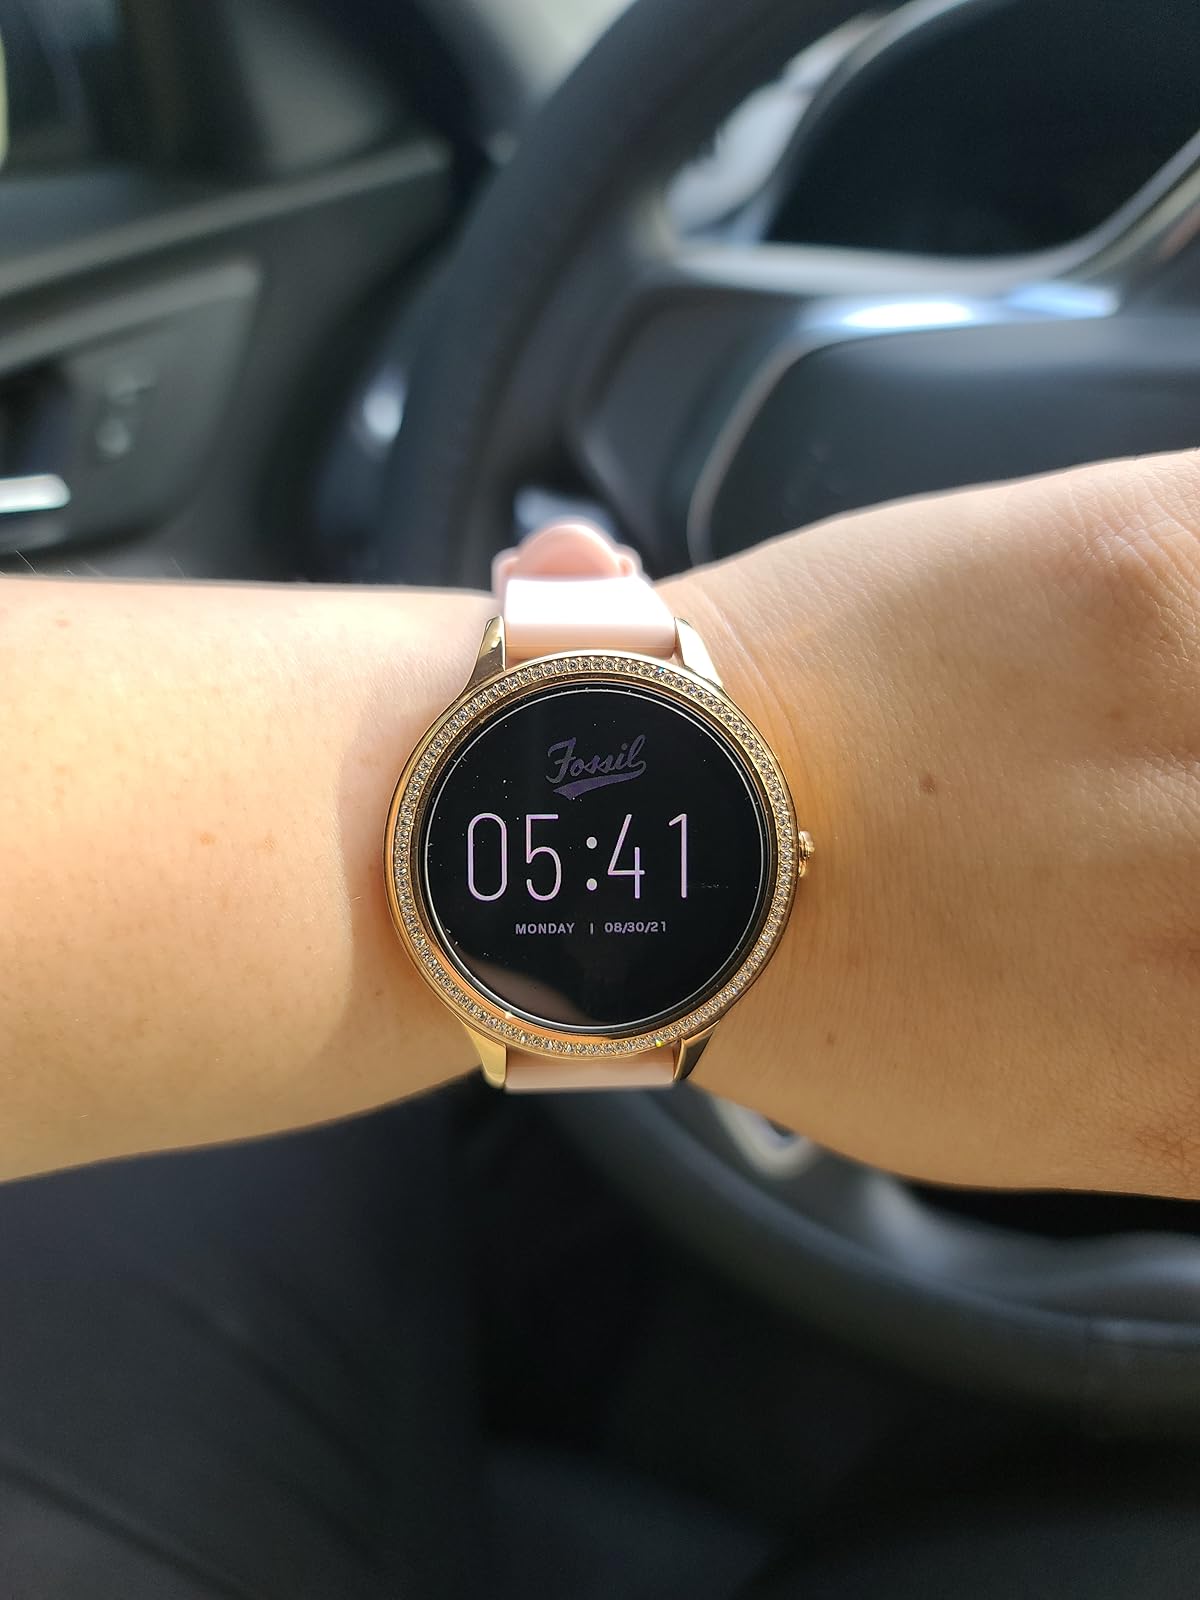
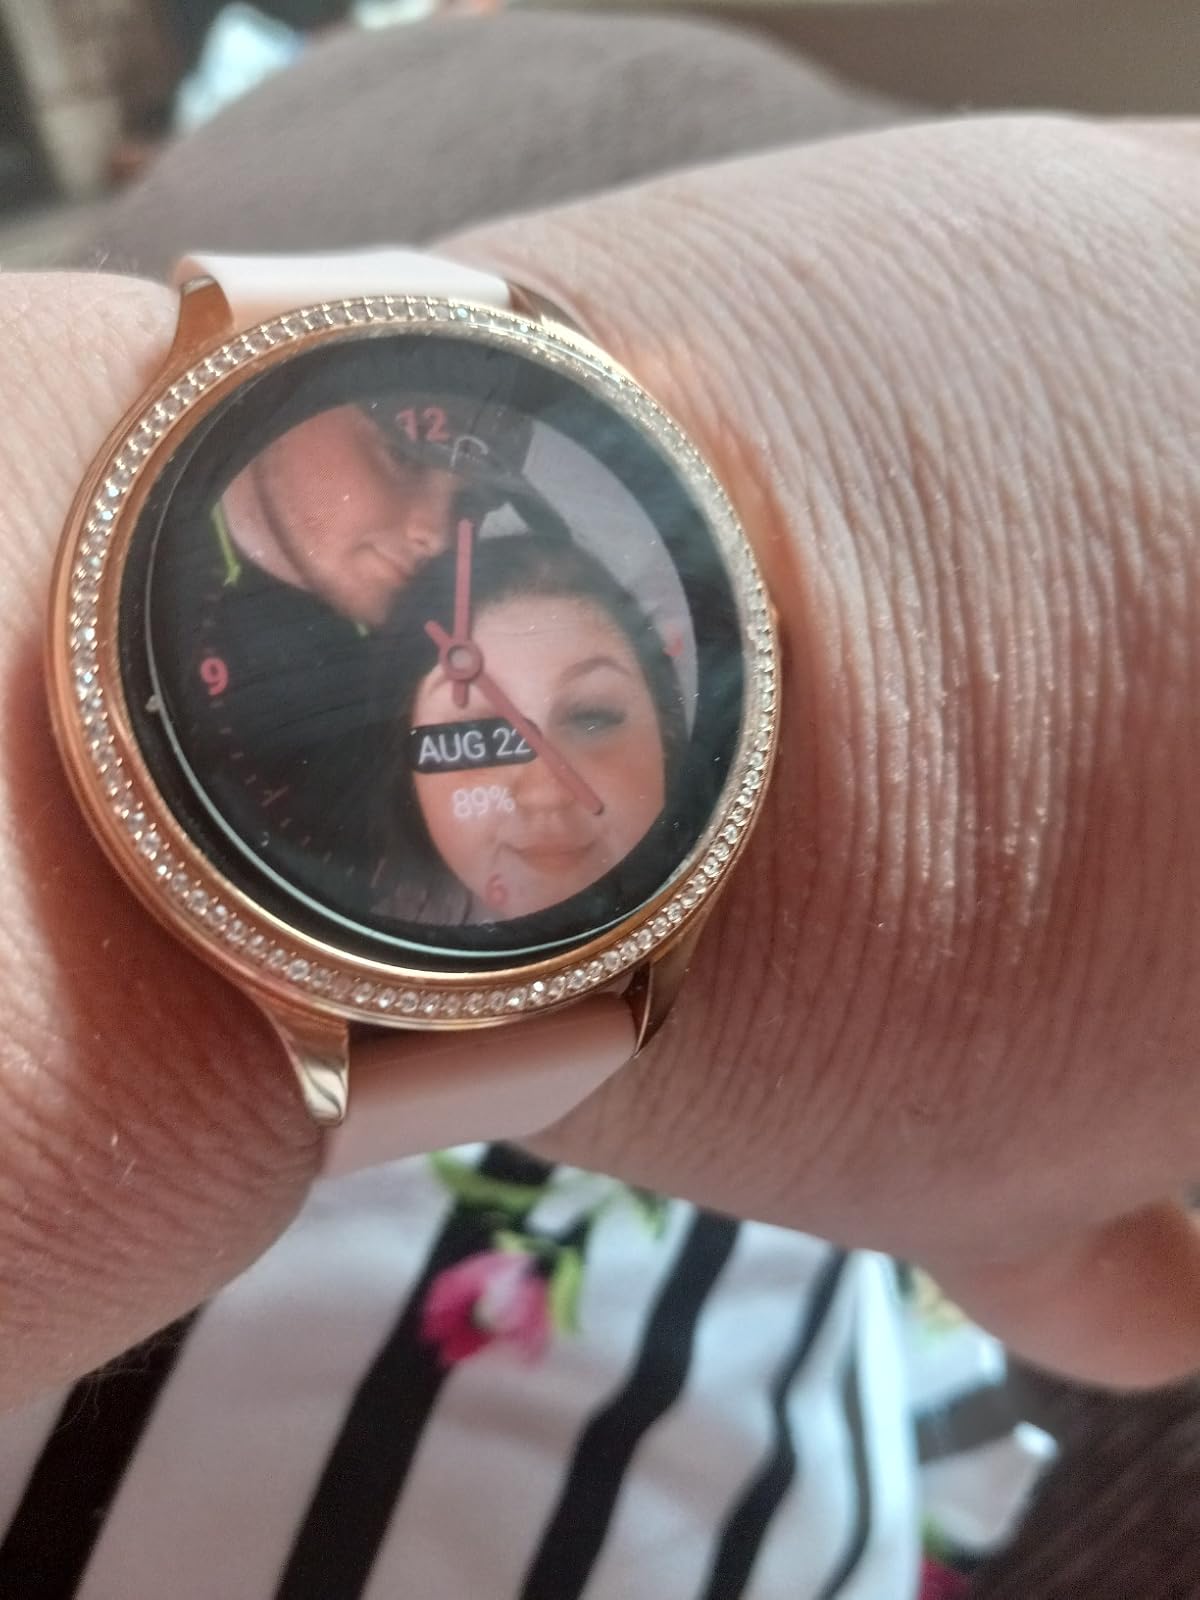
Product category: smartwatch
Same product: yes